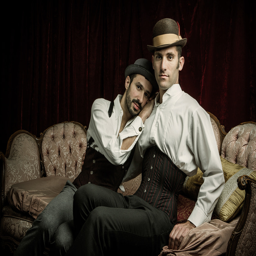
the men on the couch by film crewmember on 500px